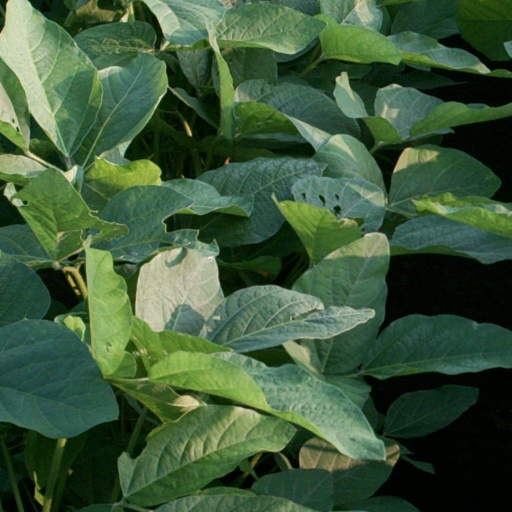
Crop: soybean